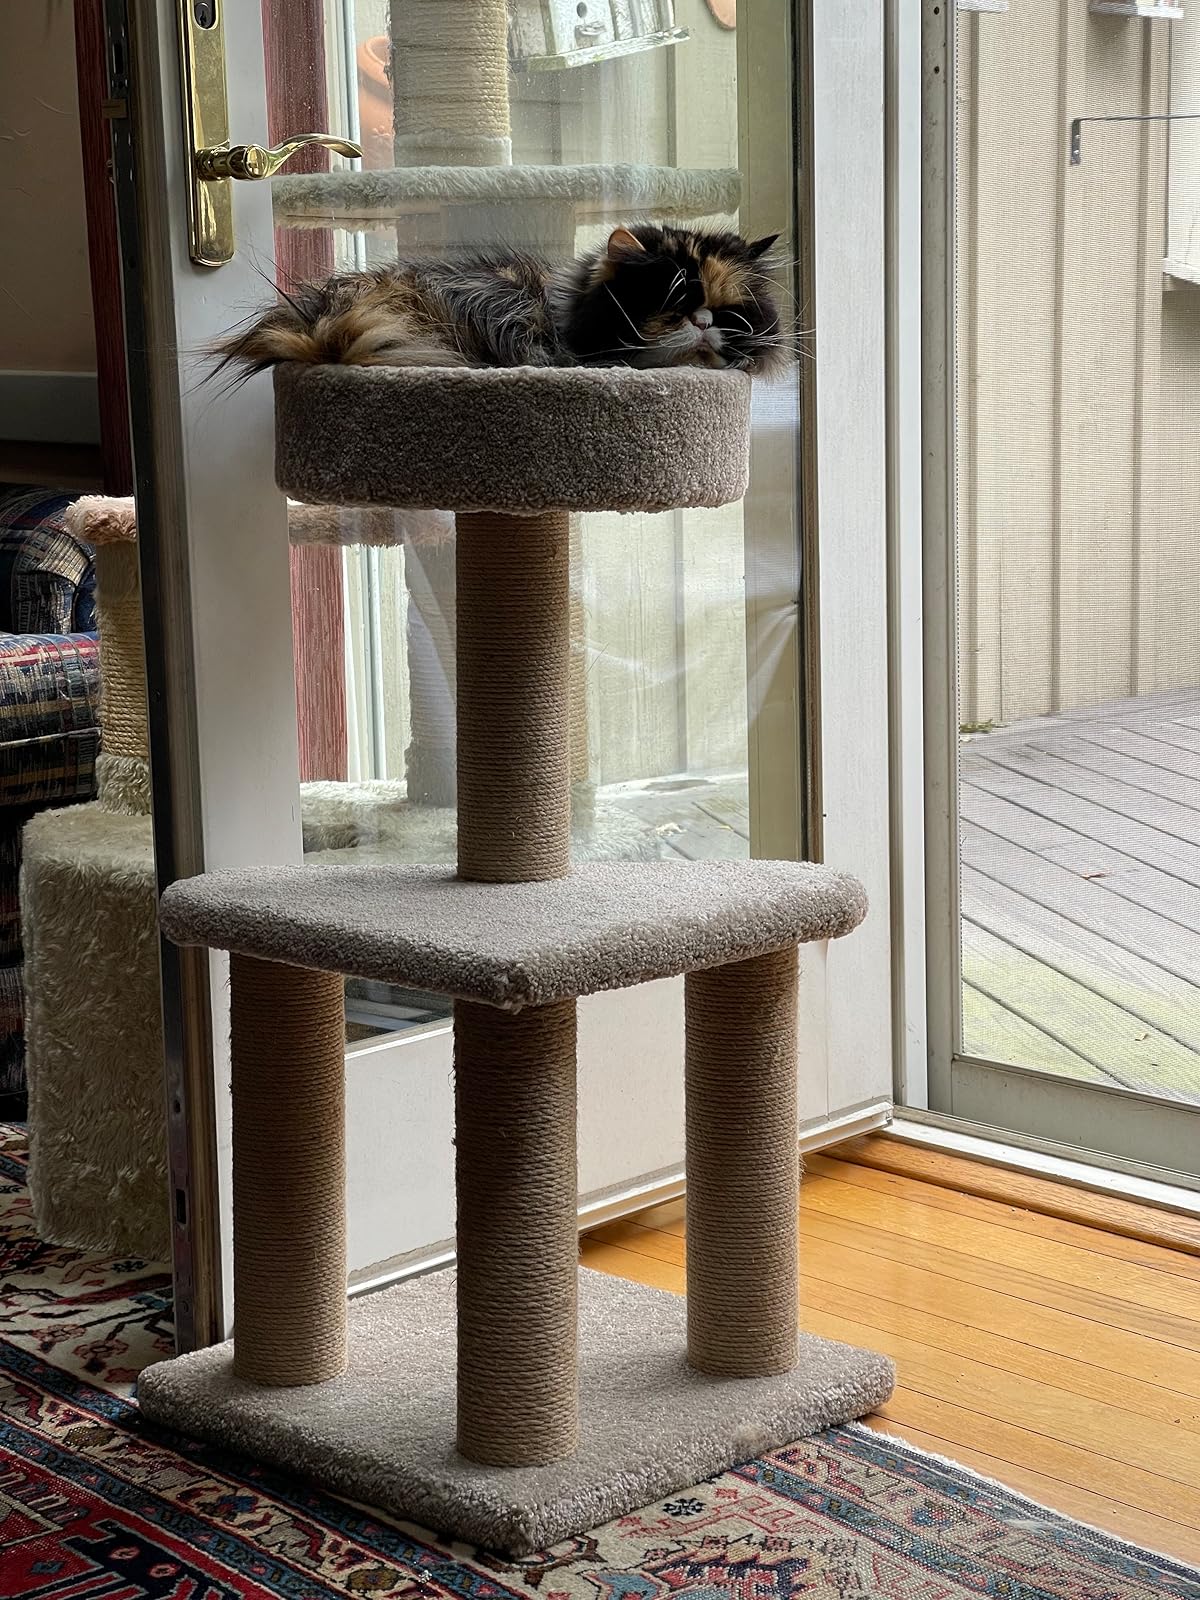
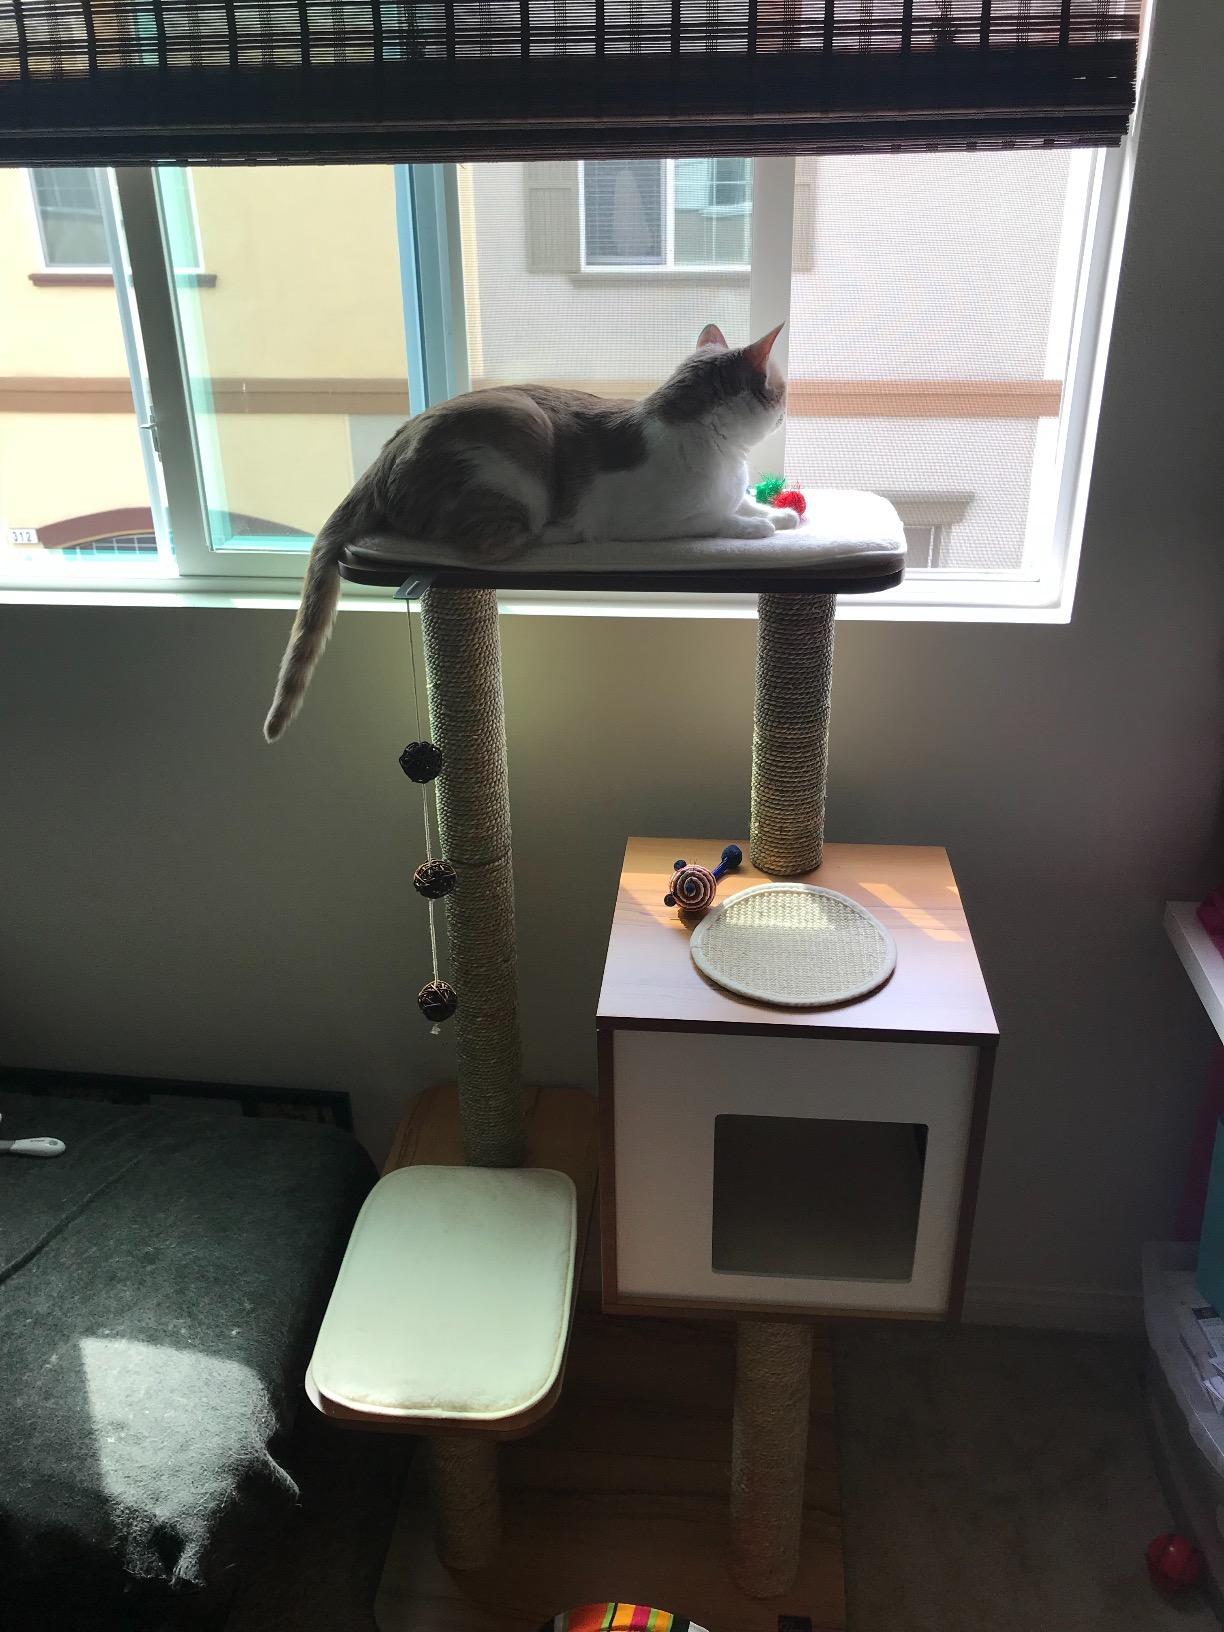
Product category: items_cat tree
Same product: no